Government in medieval Scotland

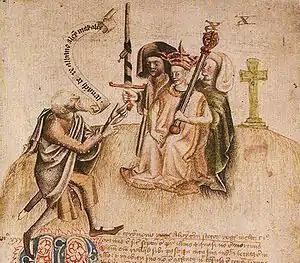
Coronation of Alexander III on Moot Hill, Scone. Beside him are the Mormaers of Strathearn and Fife, while his genealogy is recited by a royal poet.

For most of the medieval era, the king was itinerant and had no "capital" as such. David I (r. 1124–53) tried to build up Roxburgh as a royal centre, but in the twelfth and thirteenth centuries, more charters were issued at Scone than any other location. Other popular locations in the early part of the era were nearby Perth, Stirling, Dunfermline and Edinburgh. In the later Middle Ages the king moved between royal castles, particularly Perth and Stirling, but also holding judicial sessions throughout the kingdom, with Edinburgh only beginning to emerge as the capital in the reign of James III at the cost of considerable unpopularity. The unification of the kingdom, the spread of Anglo-Norman custom, the development of a European trading economy and Robert I's success in achieving independence from England did much to build up the prestige of the institution.